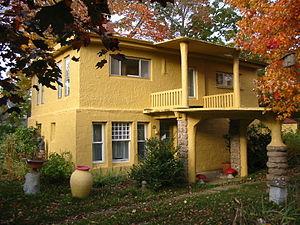
Cet article recense les lieux patrimoniaux du comté de Kings en Nouvelle-Écosse inscrit au répertoire des lieux patrimoniaux du Canada, qu'ils soient de niveau provincial, fédéral ou municipal.